Retrotransposon

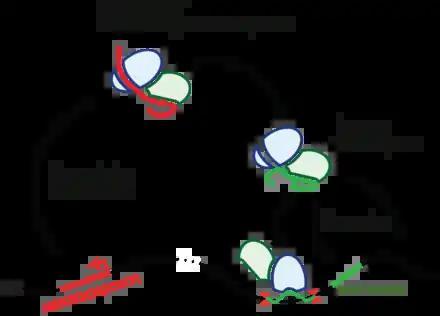
Simplified representation of the life cycle of a retrotransposon

Retrotransposons (also called Class I transposable elements) are mobile elements which move in the host genome by converting their transcribed RNA into DNA through reverse transcription. Thus, they differ from Class II transposable elements, or DNA transposons, in utilizing an RNA intermediate for the transposition and leaving the transposition donor site unchanged.